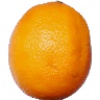
Label: lemon_meyer